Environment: real
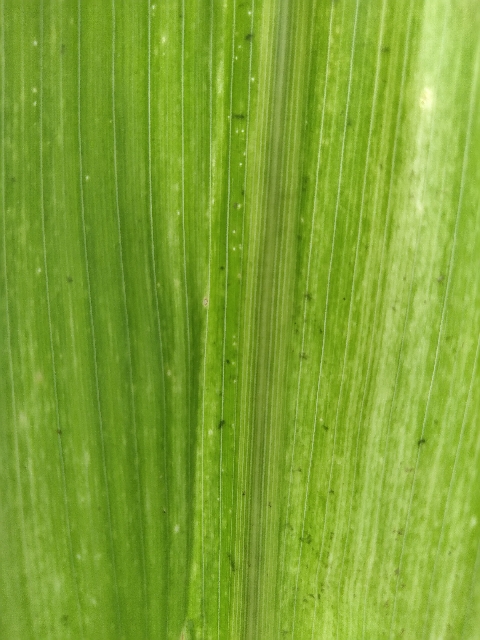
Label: lethal_necrosis